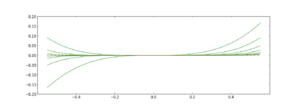
Représentation de la suite de fonctions puissances sur [-0.5,0.5]
La convergence uniforme d'une suite de fonctions est une forme de convergence plus exigeante que la convergence simple. La convergence devient uniforme quand toutes les suites avancent vers leur limite respective avec une sorte de « mouvement d'ensemble ».